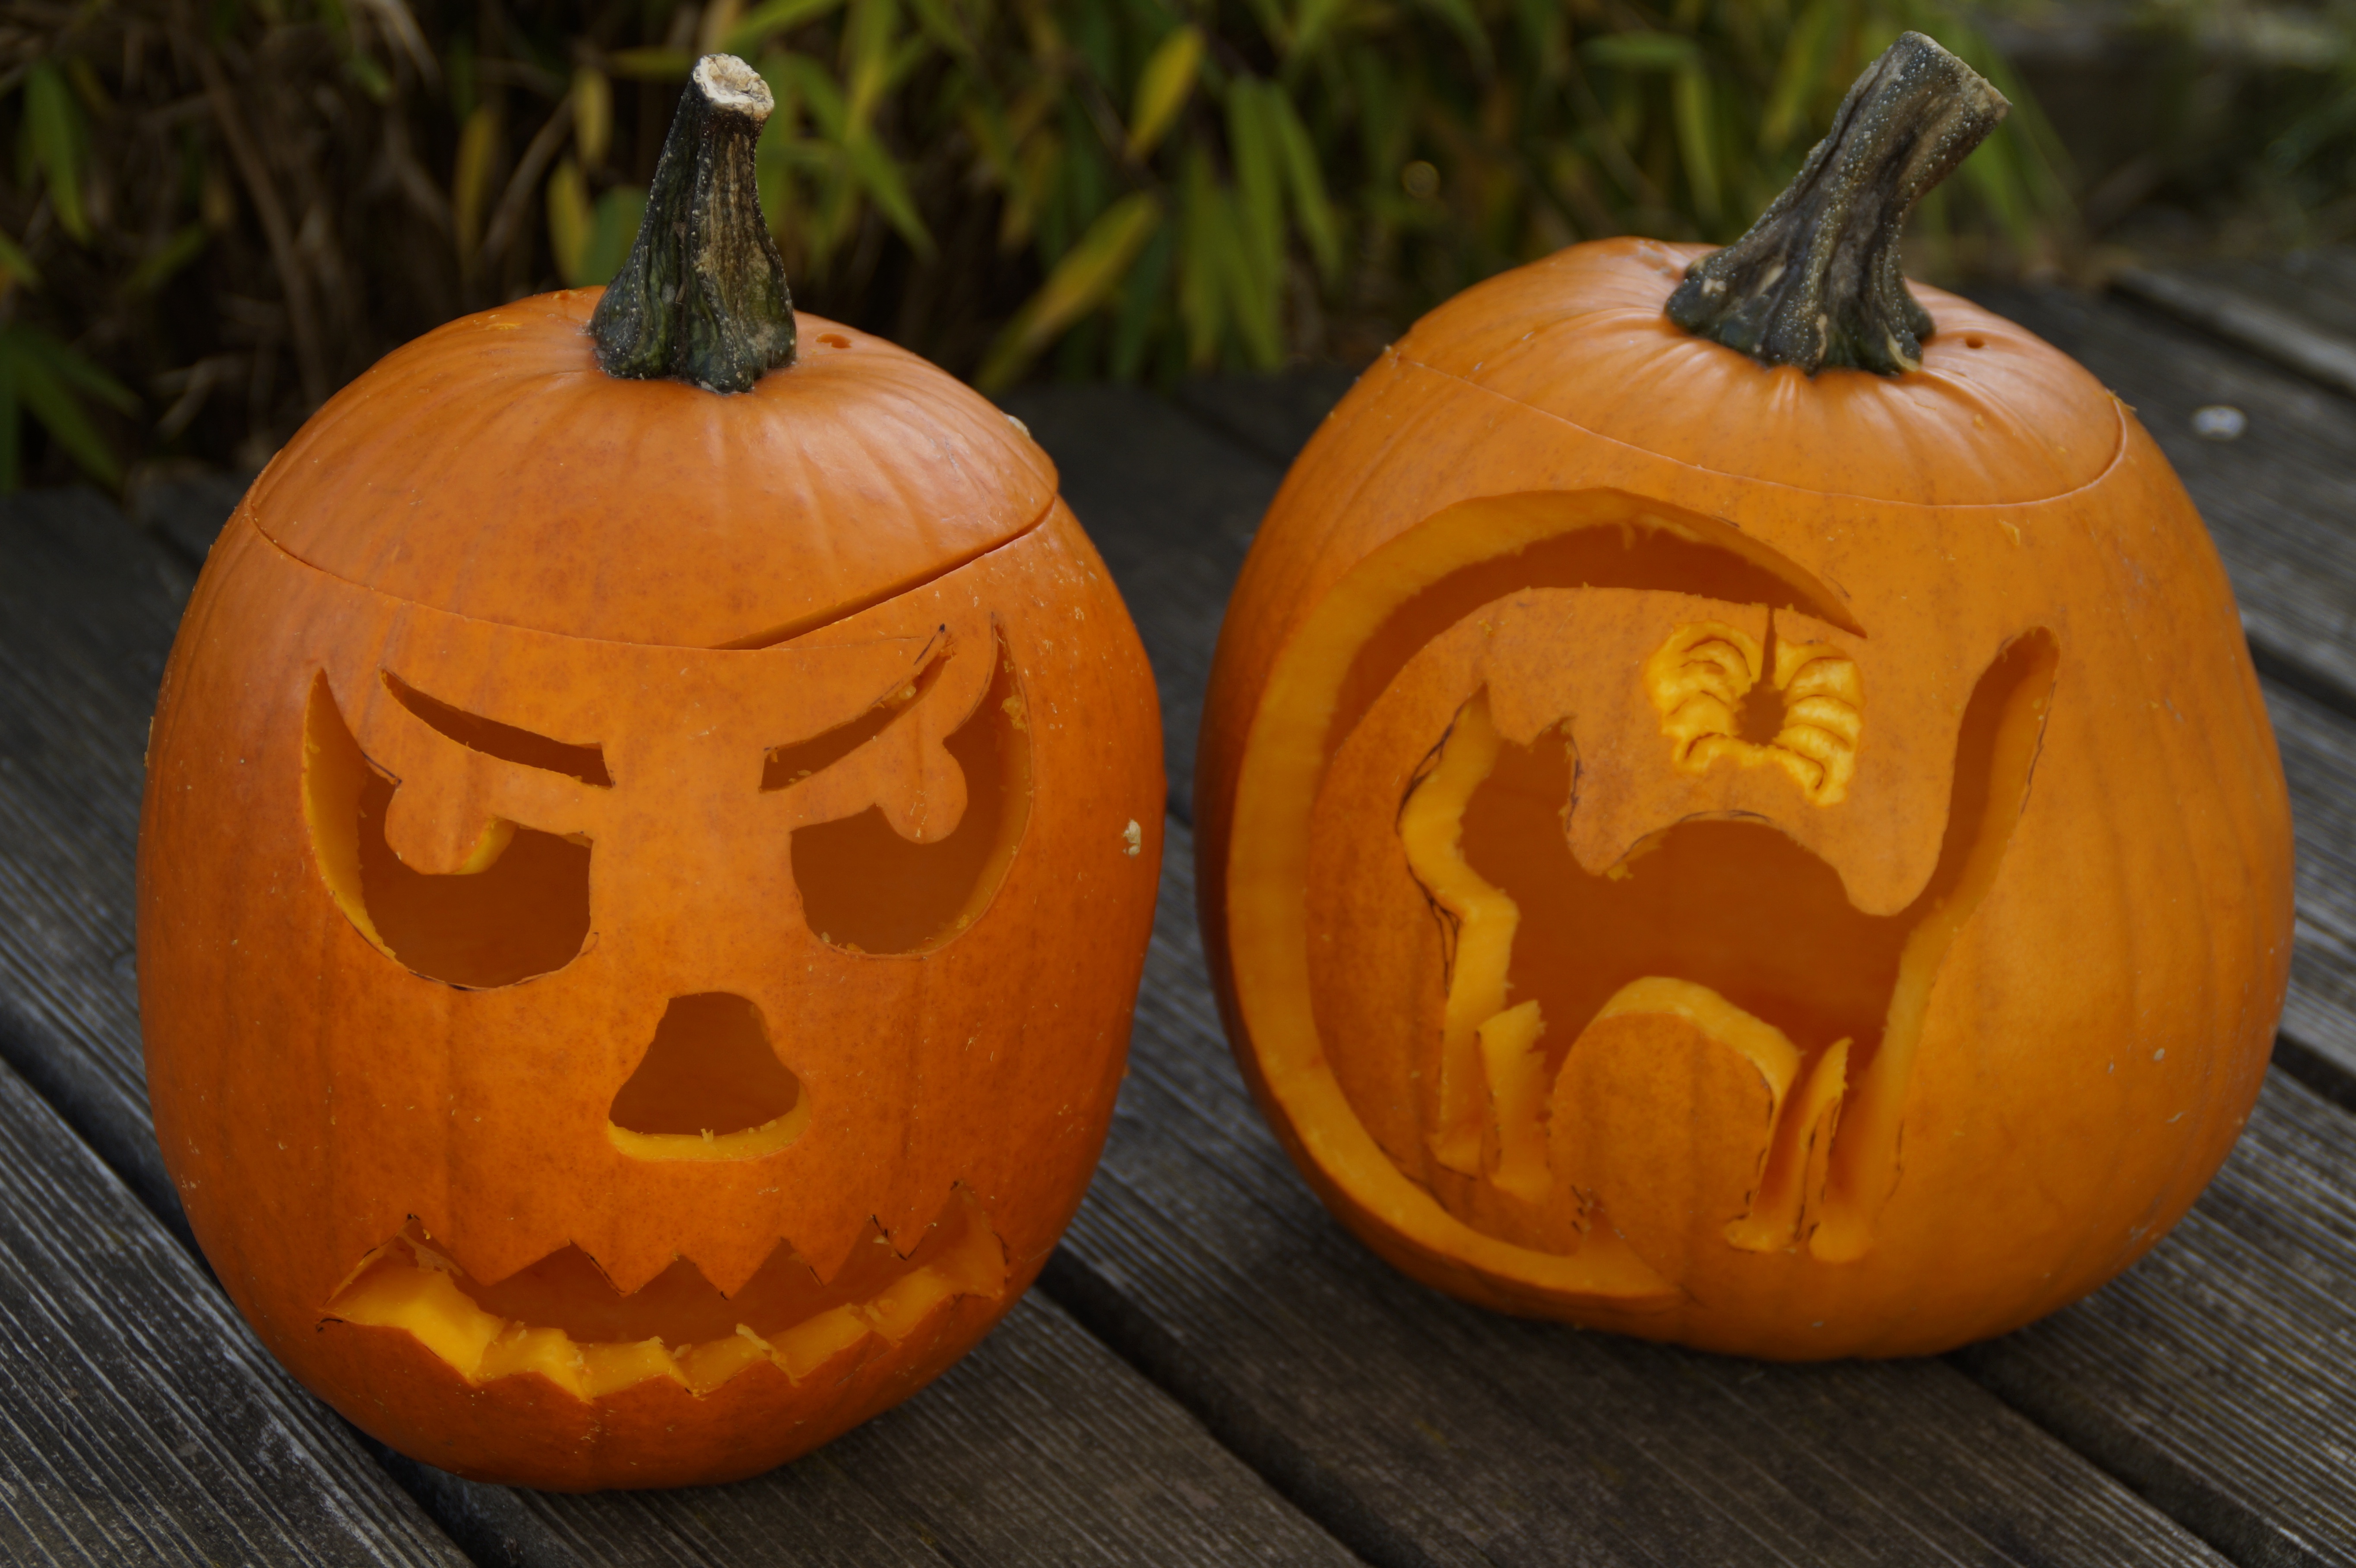
record, interior, decoration, orange, lantern, cat, produce, autumn, pumpkin, halloween, holiday, child, empty, moon, carve, spider, jack o lantern, face, children, decorative, vegetables, lid, creepy, calabaza, carving, october, cucurbita, inner, pumpkin ghost, trick or treat, autumn decoration, 31 october, fash, halloweenkuerbis, hollow out, pumpkin face, carving pumpkin, carve pumpkin ghost, diy pumpkin ghost, pumpkin faces, winter squash